Answer in natural language. Which object is closer to black colour l shaped countertop (highlighted by a red box), Window (highlighted by a blue box) or scenic landscape wall decor photo (highlighted by a green box)? Choose between the following options: Window (highlighted by a blue box) or scenic landscape wall decor photo (highlighted by a green box)
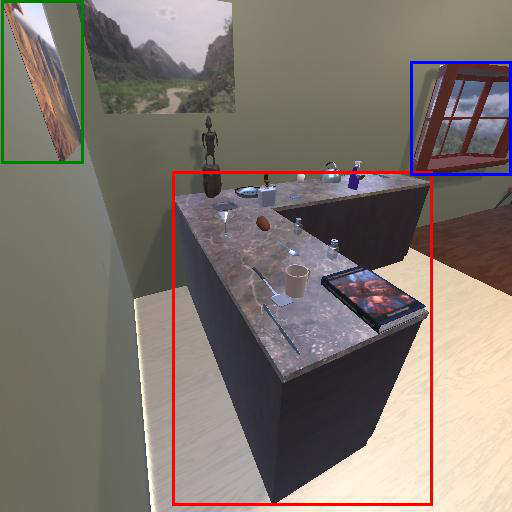
<answer>scenic landscape wall decor photo (highlighted by a green box)</answer>